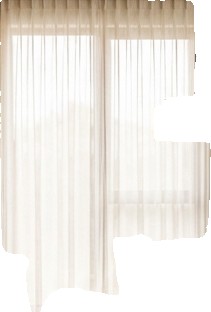
Surface category: curtain